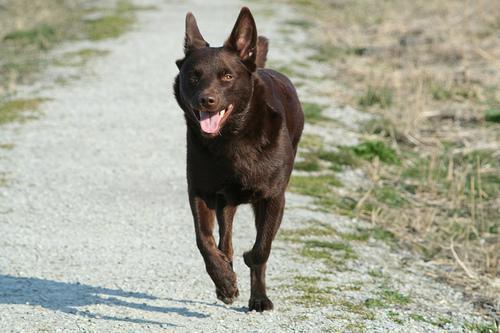
kelpie